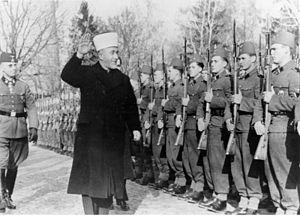
Les croyances religieuses d'Adolf Hitler ont fait l'objet de débats ; le large consensus des historiens le considère comme déiste et anticlérical. À la lumière de preuves telles que son rejet des principes du christianisme, ses nombreuses déclarations privées à des confidents dénoncent le christianisme comme une superstition nuisible et témoignent de ses efforts acharnés pour réduire l'influence et l'indépendance du christianisme en Allemagne après son arrivée au pouvoir en janvier 1933. Les principaux biographes de Hitler concluent qu'il était probablement antireligieux et fortement opposé au christianisme. L'historien Laurence Rees n'a trouvé aucune preuve que « Hitler, dans sa vie personnelle, ait jamais exprimé sa croyance dans les principes de base de l'église chrétienne ».
Mohammed Amin al-Husseini, également connu sous le nom d’Hadj Amin al-Husseini ou encore sous son titre de grand mufti de Jérusalem, est un chef religieux, nationaliste et homme politique palestinien, né le 4 juillet 1895 à Jérusalem et mort le 5 juillet 1974 à Beyrouth.
La 13ᵉ division SS « Handschar » ou la division « Handschar » est l'une des 38 divisions de la Waffen-SS durant la Seconde Guerre mondiale.